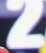
Number: 2